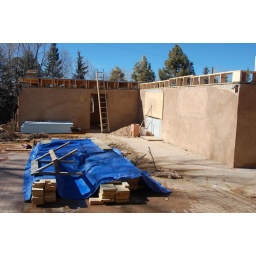
Framed wall above the adobe bond beam is completed on the older part of the house to allow for higher ceilings.